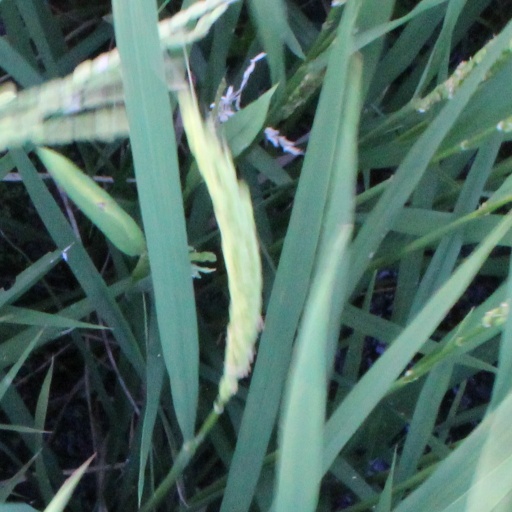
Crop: rice